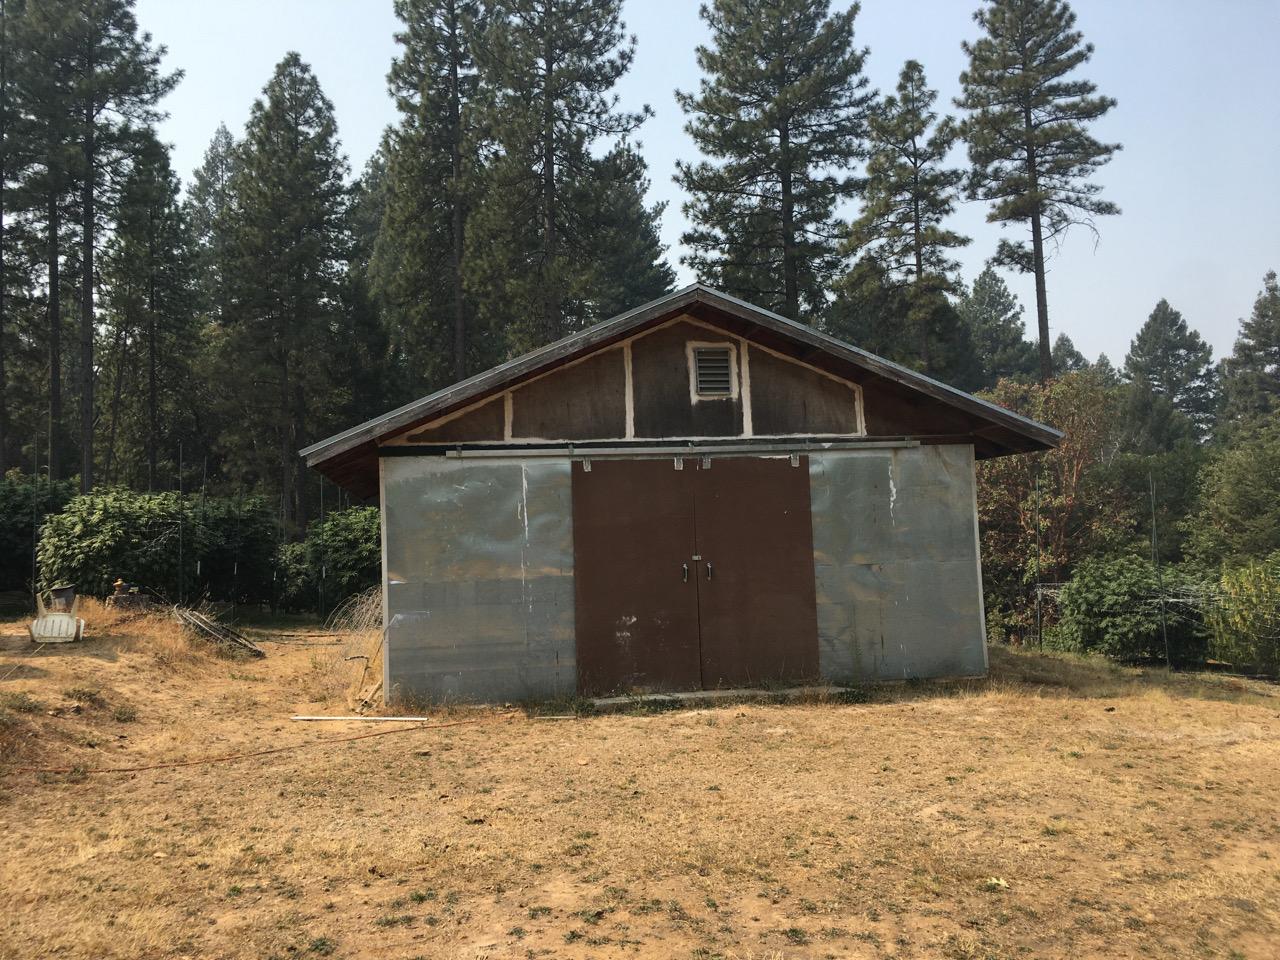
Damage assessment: no_damage